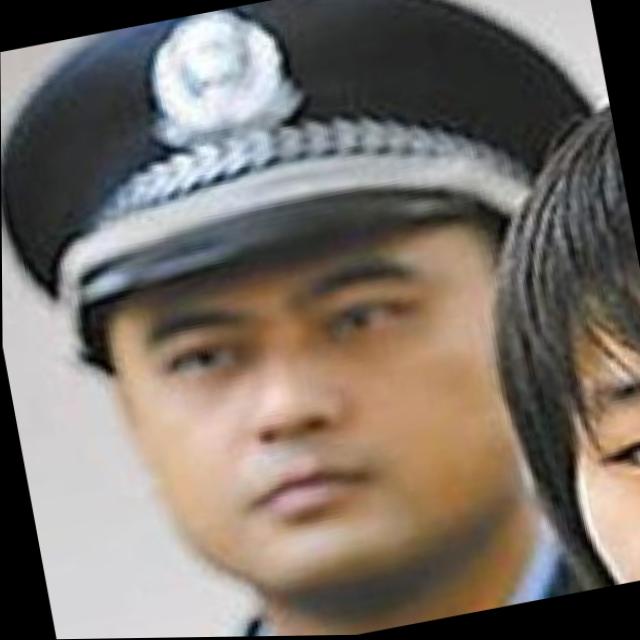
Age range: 21-44